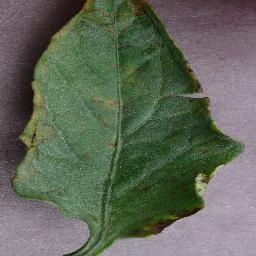
Label: Tomato___Bacterial_spot